Hubbard L. Hart

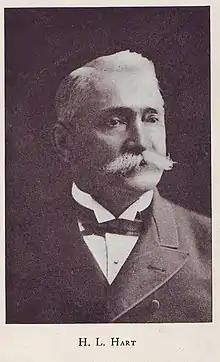

Hubbard L. Hart (May 4, 1827 – December 12, 1895) was an American entrepreneur who ran the most prominent steamboat line in Florida. He augmented his business with hotels, orange groves and lumber mills, and is noted for helping the state develop as a tourist destination.